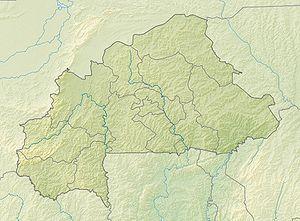
Dakoni est une commune rurale située dans le département de Béréba de la province de Tuy dans la région des Hauts-Bassins au Burkina Faso.
Folonzo est une commune rurale située dans le département de Niangoloko de la province de Comoé dans la région des Cascades au Burkina Faso.
Doundouni est une commune rurale située dans le département de Kayao de la province du Bazèga dans la région du Centre-Sud au Burkina Faso.
Boulgou-Peulh est une commune rurale située dans le département de Matiacoali de la province du Gourma dans la région de l'Est au Burkina Faso.
Lopohin est une commune située dans le département de Koumbia de la province de Tuy dans la région des Hauts-Bassins au Burkina Faso.
Niakongo est une commune rurale située dans le département de Bagassi de la province des Balé dans la région de la Boucle du Mouhoun au Burkina Faso.